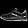
Label: Sneaker